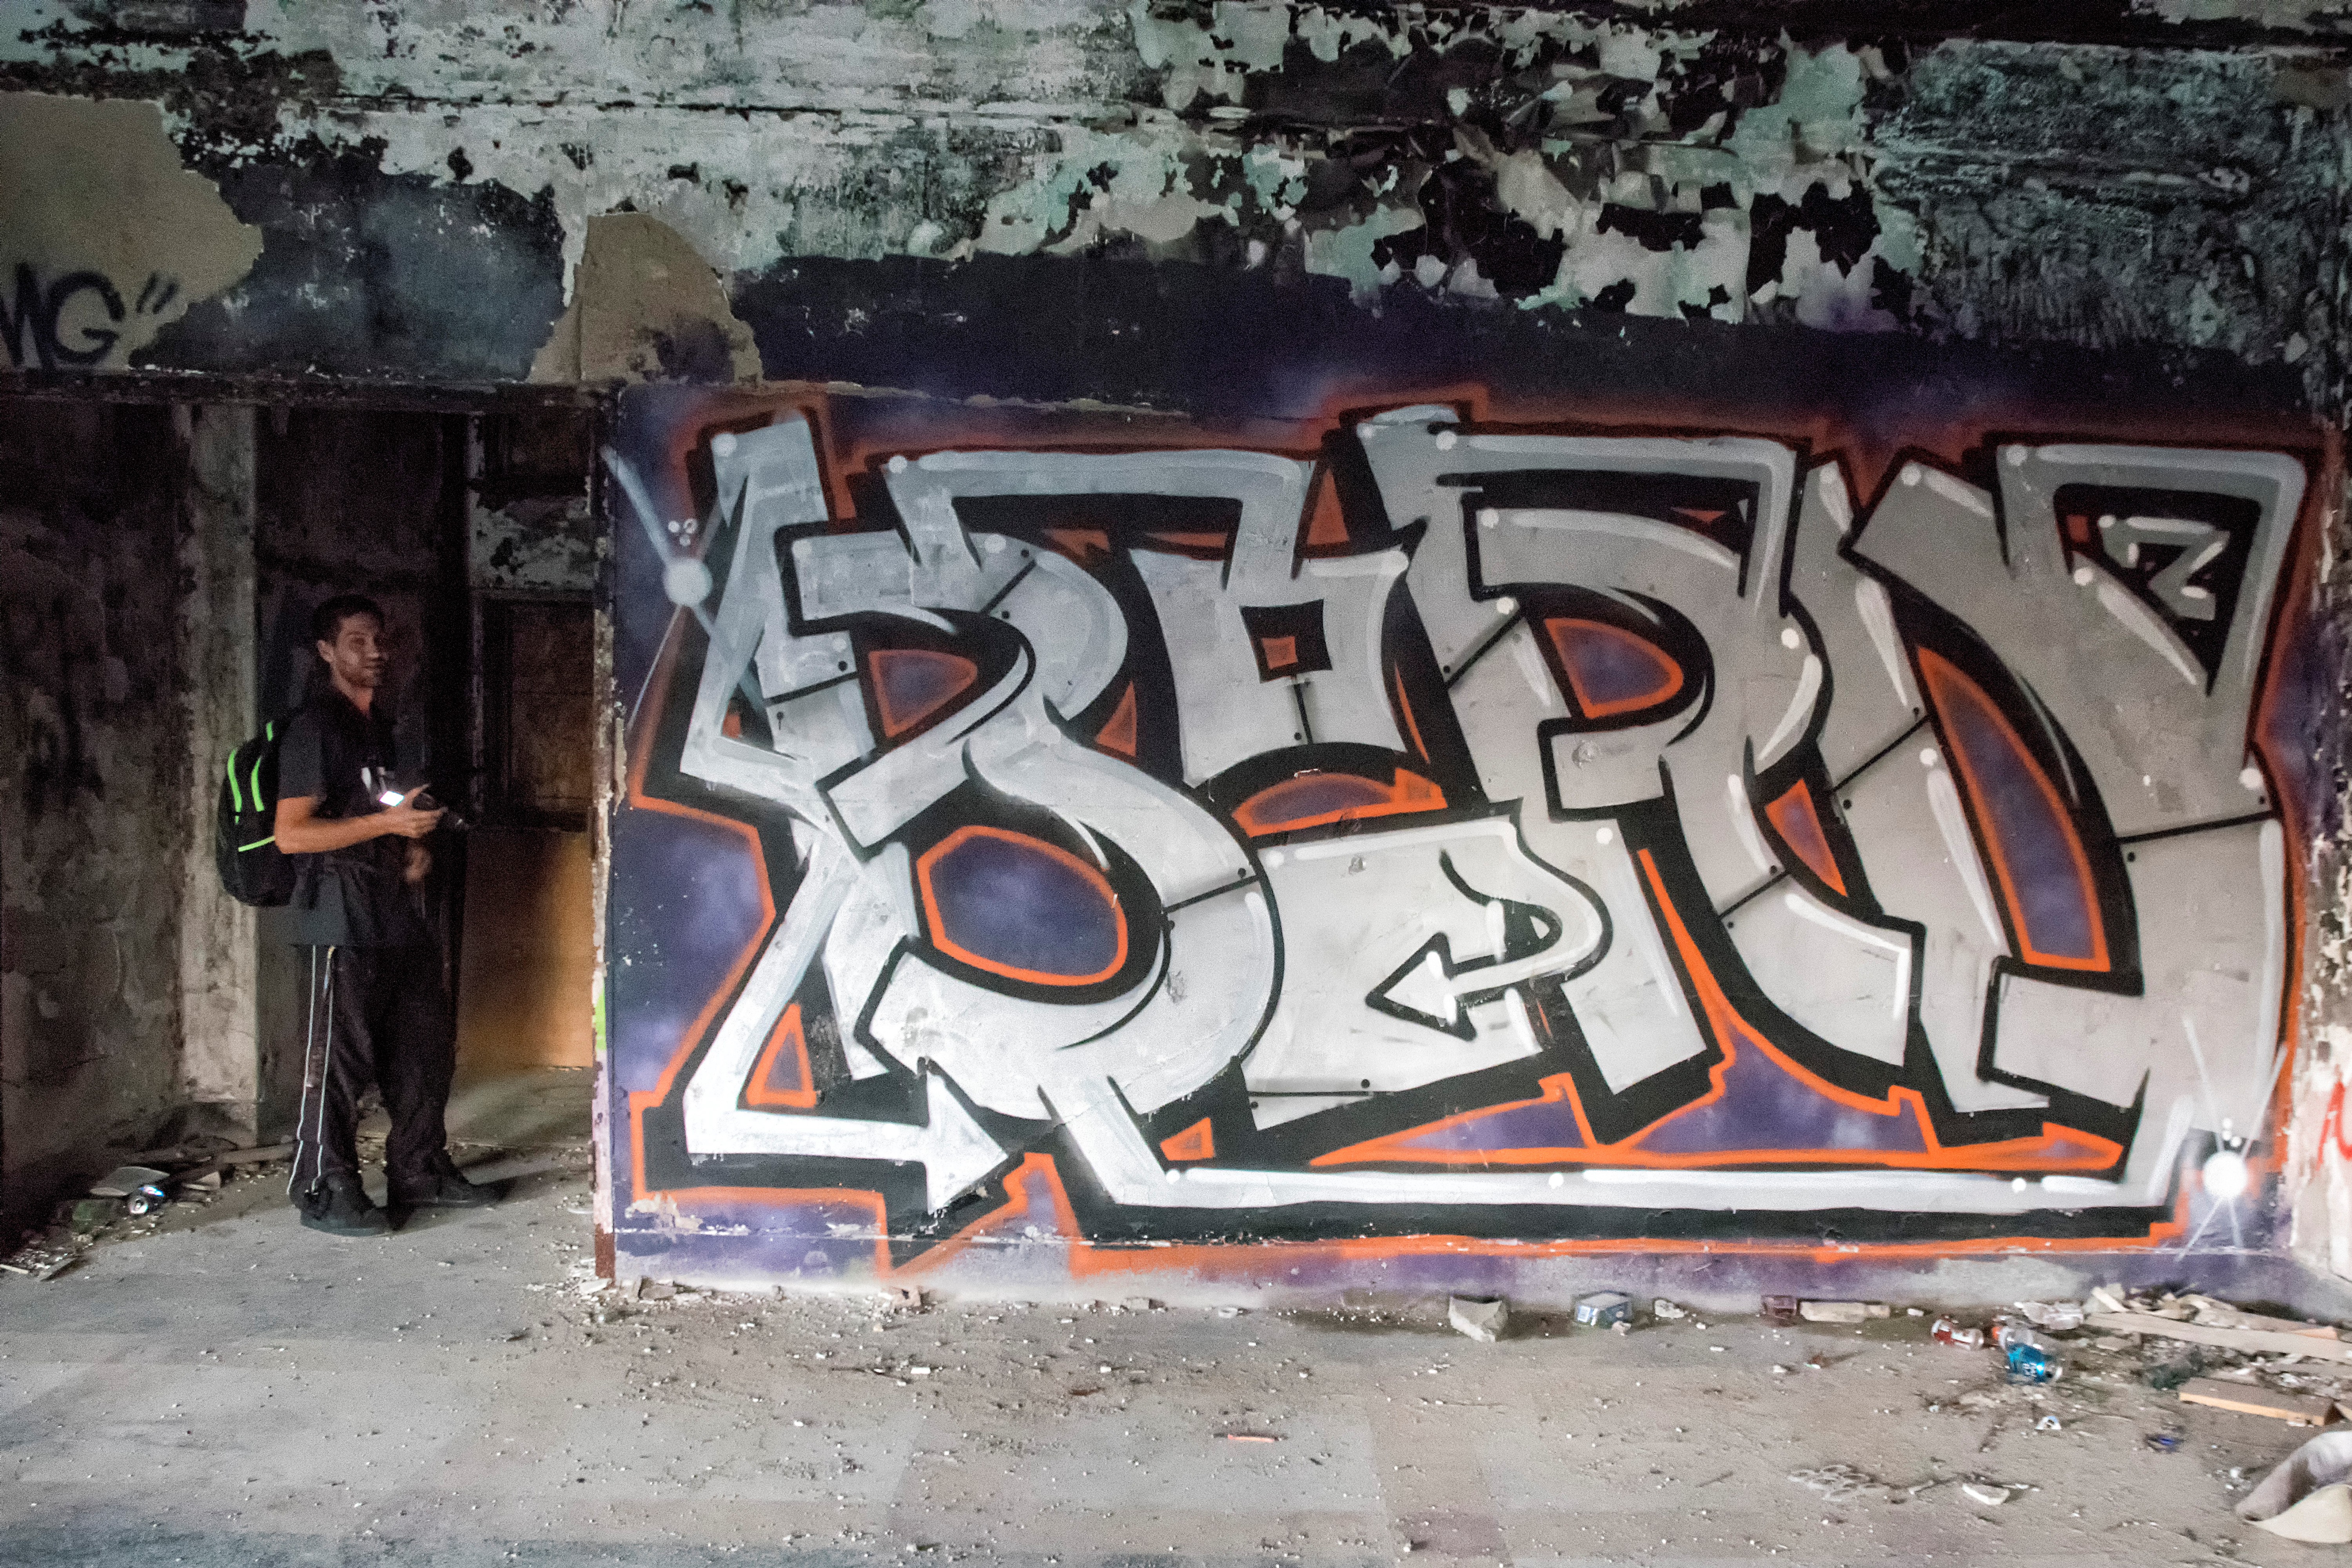
street, wall, graffiti, street art, art, de, canada, quebec, sainte, clotilde, horton, asile, asylum, urban area